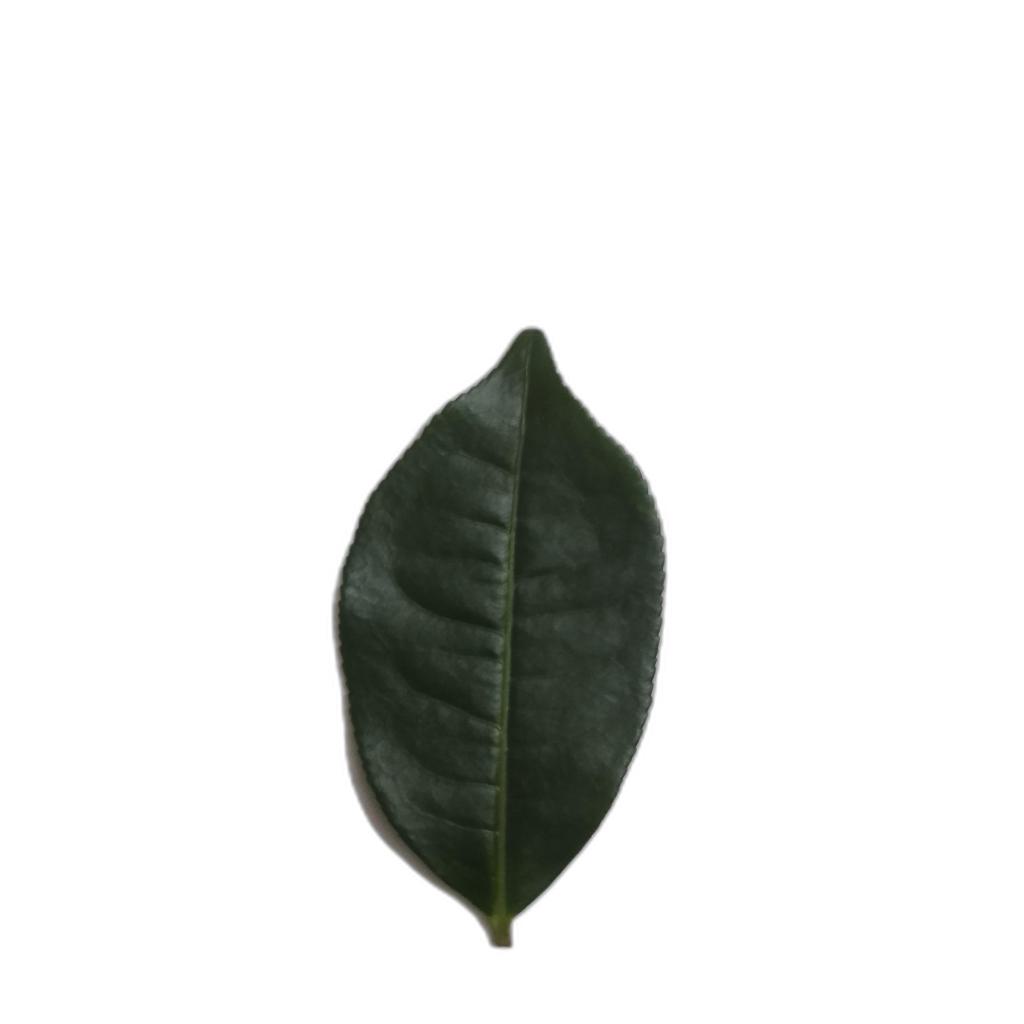
Label: Healthy